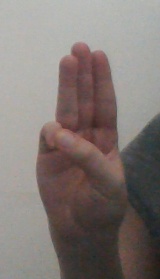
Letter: thaa